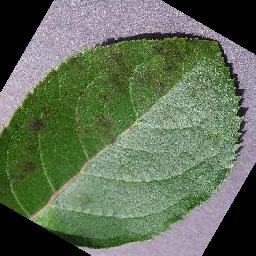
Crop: apple
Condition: scab